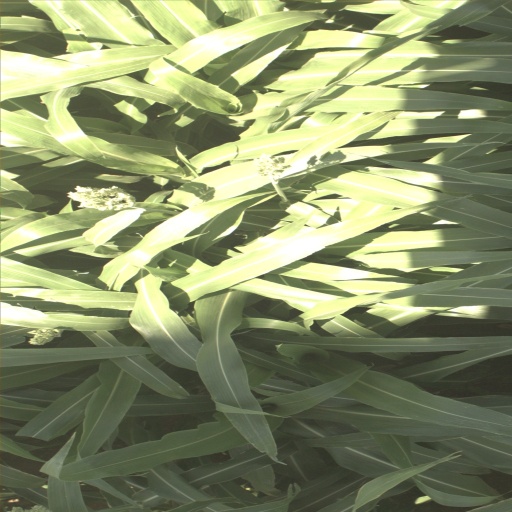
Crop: sorghum